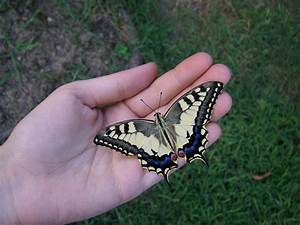
Label: farfalla